Berlin scientific balloon flights

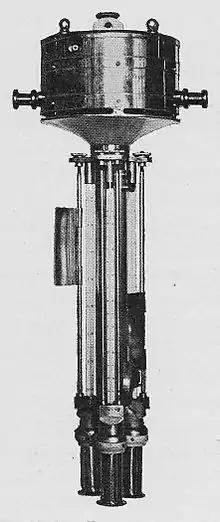
Three-part balloon aspiration psychrometer in the design of Aßmann

In 1885, Wilhelm von Bezold was appointed to the newly established Chair for Meteorology at the Friedrich-Wilhelms-Universität, and as the director of the Prussian Meteorological Institute, both in Berlin. He profoundly restructured the institute, and hired three scientific commissioners on 1 April 1886, among whom was the physician and meteorologist Richard Aßmann from Magdeburg. Aßmann had been working since 1883 on a measurement device that could measure the air temperature accurately in spite of the disruptive effect of solar radiation. In 1887, Aßmann joined the Society for Promotion of Aeronautics (founded in 1881) together with other early Berlin meteorologists, where he got to know the engineer Hans Bartsch von Sigsfeld. Sigsfeld had worked on the same problem for the aviation department (established in 1884) of the Railway Troops of the Prussian Army. Together, they developed the Aßmann aspiration psychrometer, which excluded the influence of sunlight through shielding and permanent ventilation.